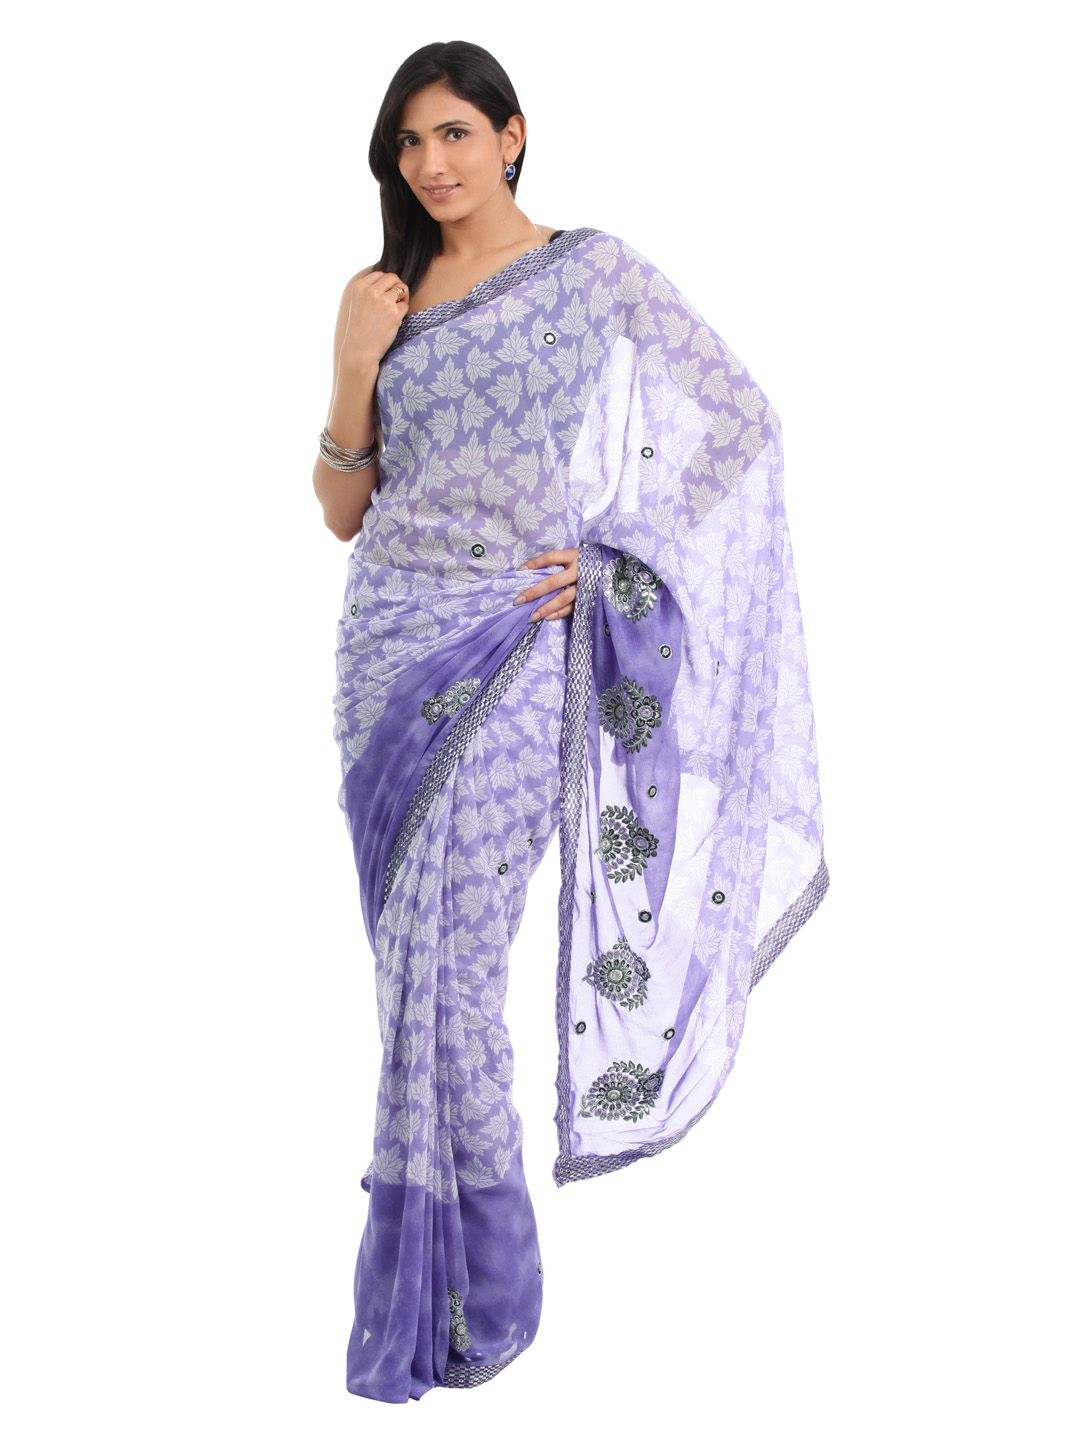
FNF Purple Printed Sari
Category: Apparel / Saree / Sarees
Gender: Women
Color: Purple
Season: Fall 2012
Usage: Ethnic